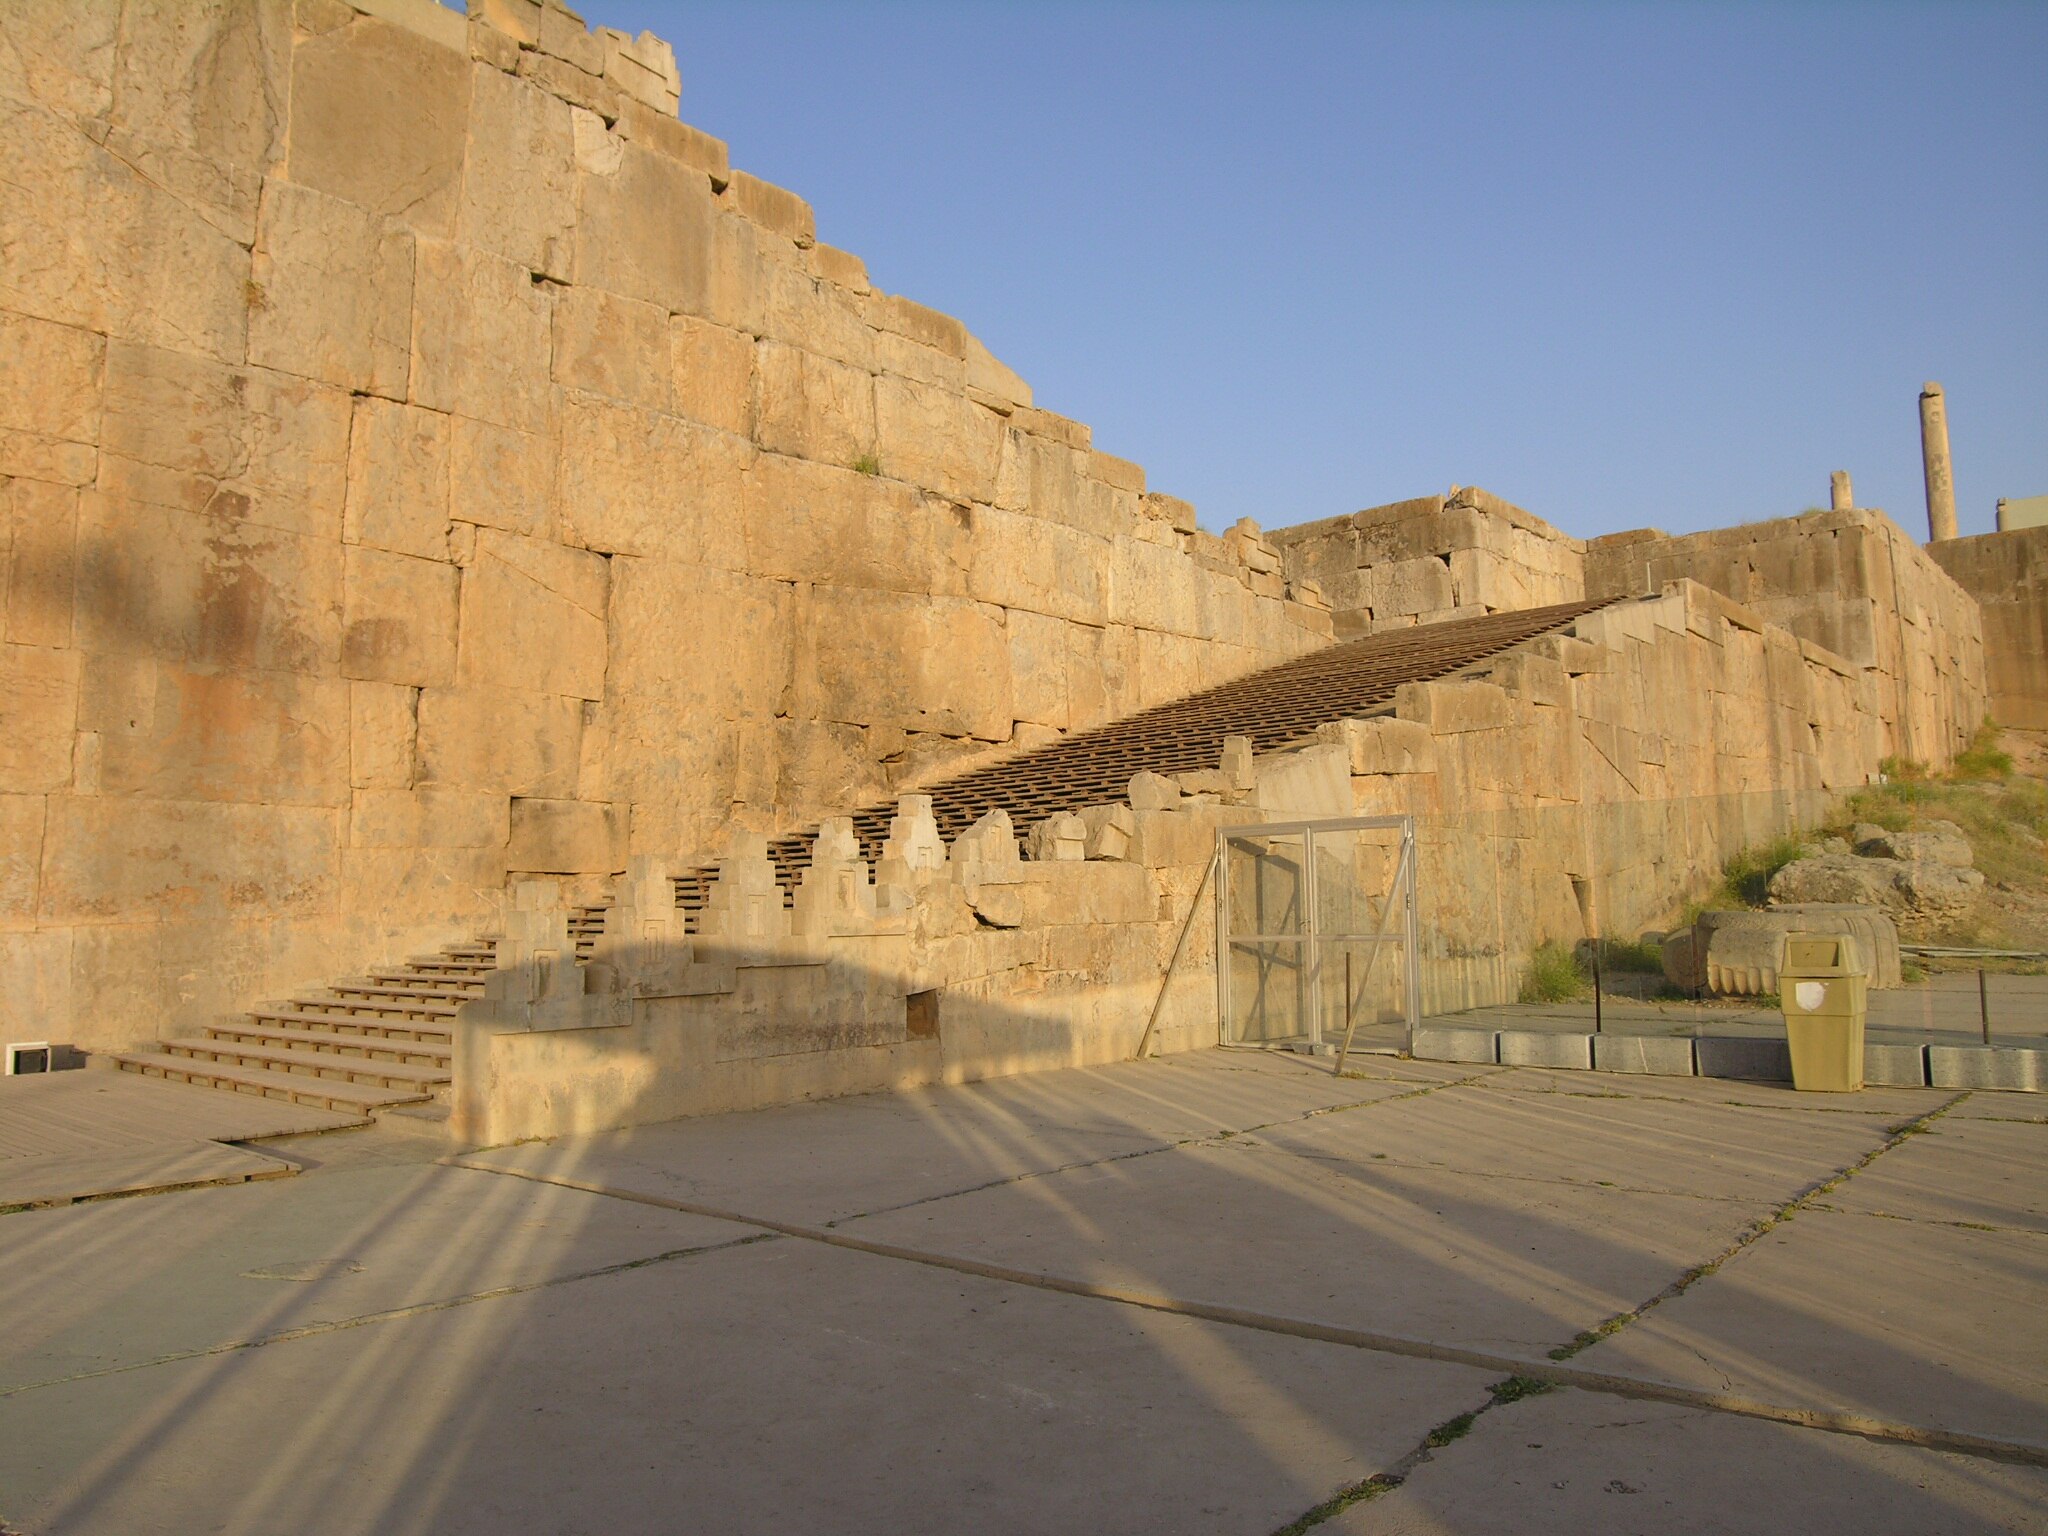
Title: Persepolis-107874
Description: Persepolis (Iran (Islamic Republic of))
Date: 2006-05-17
Categories: CC-BY-SA-3.0-IGO, World Heritage Site photographs produced by UNESCO, Photographs produced by UNESCO, Media files produced by UNESCO needing additional categorisation, Files with coordinates missing SDC location of creation, Iran photographs taken on 2006-05-17, Stairs of All Nations in Persepolis